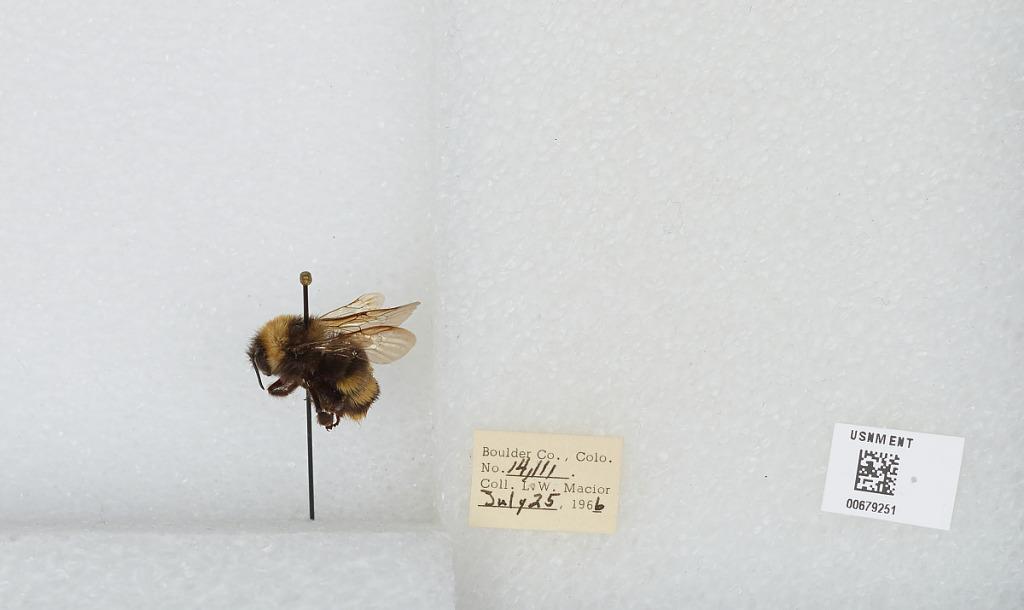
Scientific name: Bombus (Bombus) occidentalis Greene
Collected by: L. Macior
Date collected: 1966-7-25
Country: United States
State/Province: Colorado
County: Boulder
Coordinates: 40.0017, -105.308